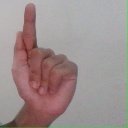
अक्षर: ळ